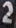
Number: 2